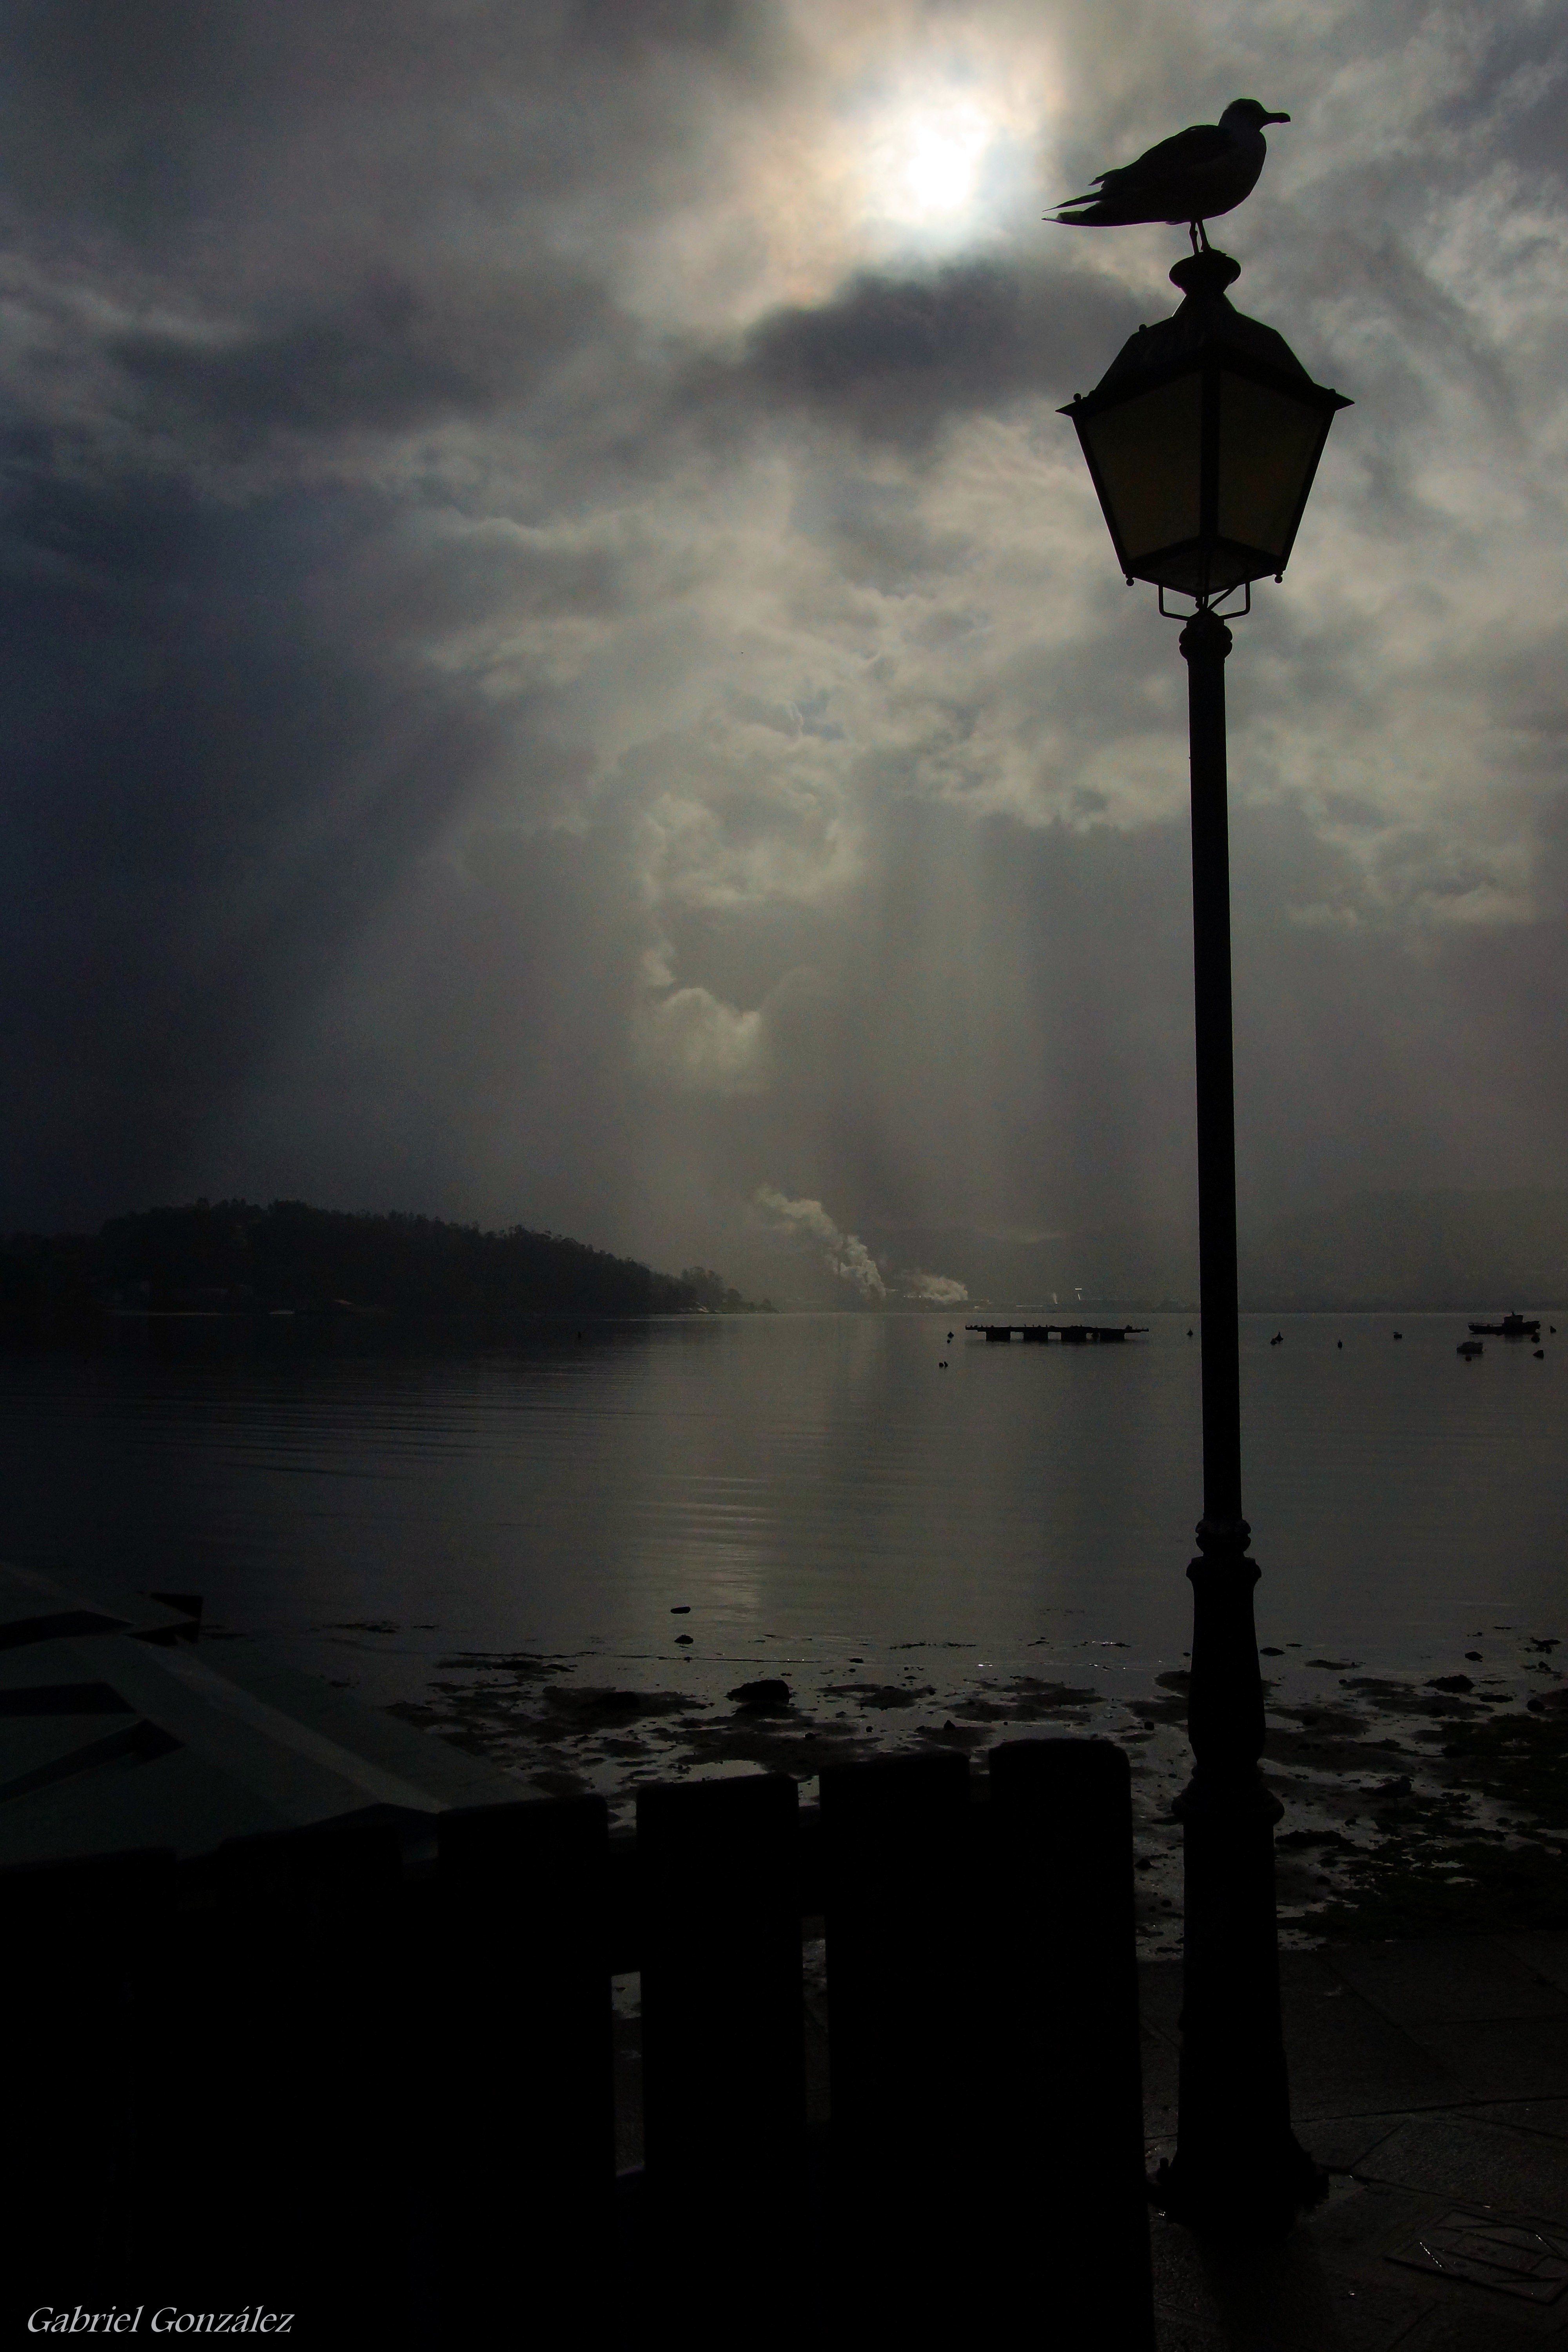
landscape, sea, light, cloud, sky, sunset, night, sunlight, morning, wind, dawn, photo, dusk, evening, reflection, tower, weather, darkness, street light, lighting, moonlight, spain, light fixture, galicia, pontevedra, combarro, paisajes, tamron18270mmpzd, tamron18270, a77, espana, g, ggl1, gaby1, xovesphoto, sonya77, xelodegalicia, 18270, sonya77v, poio, gabrielcoru a, atmospheric phenomenon